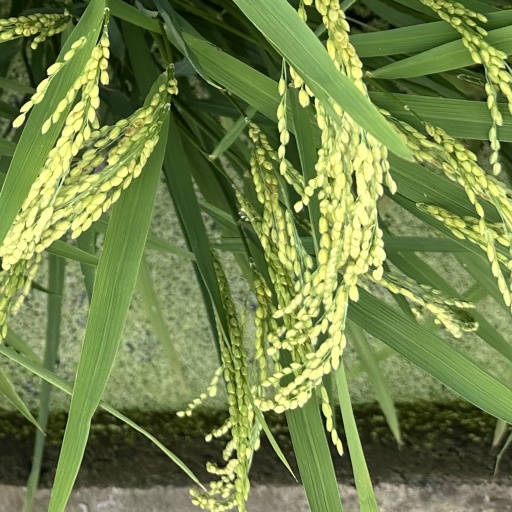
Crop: rice